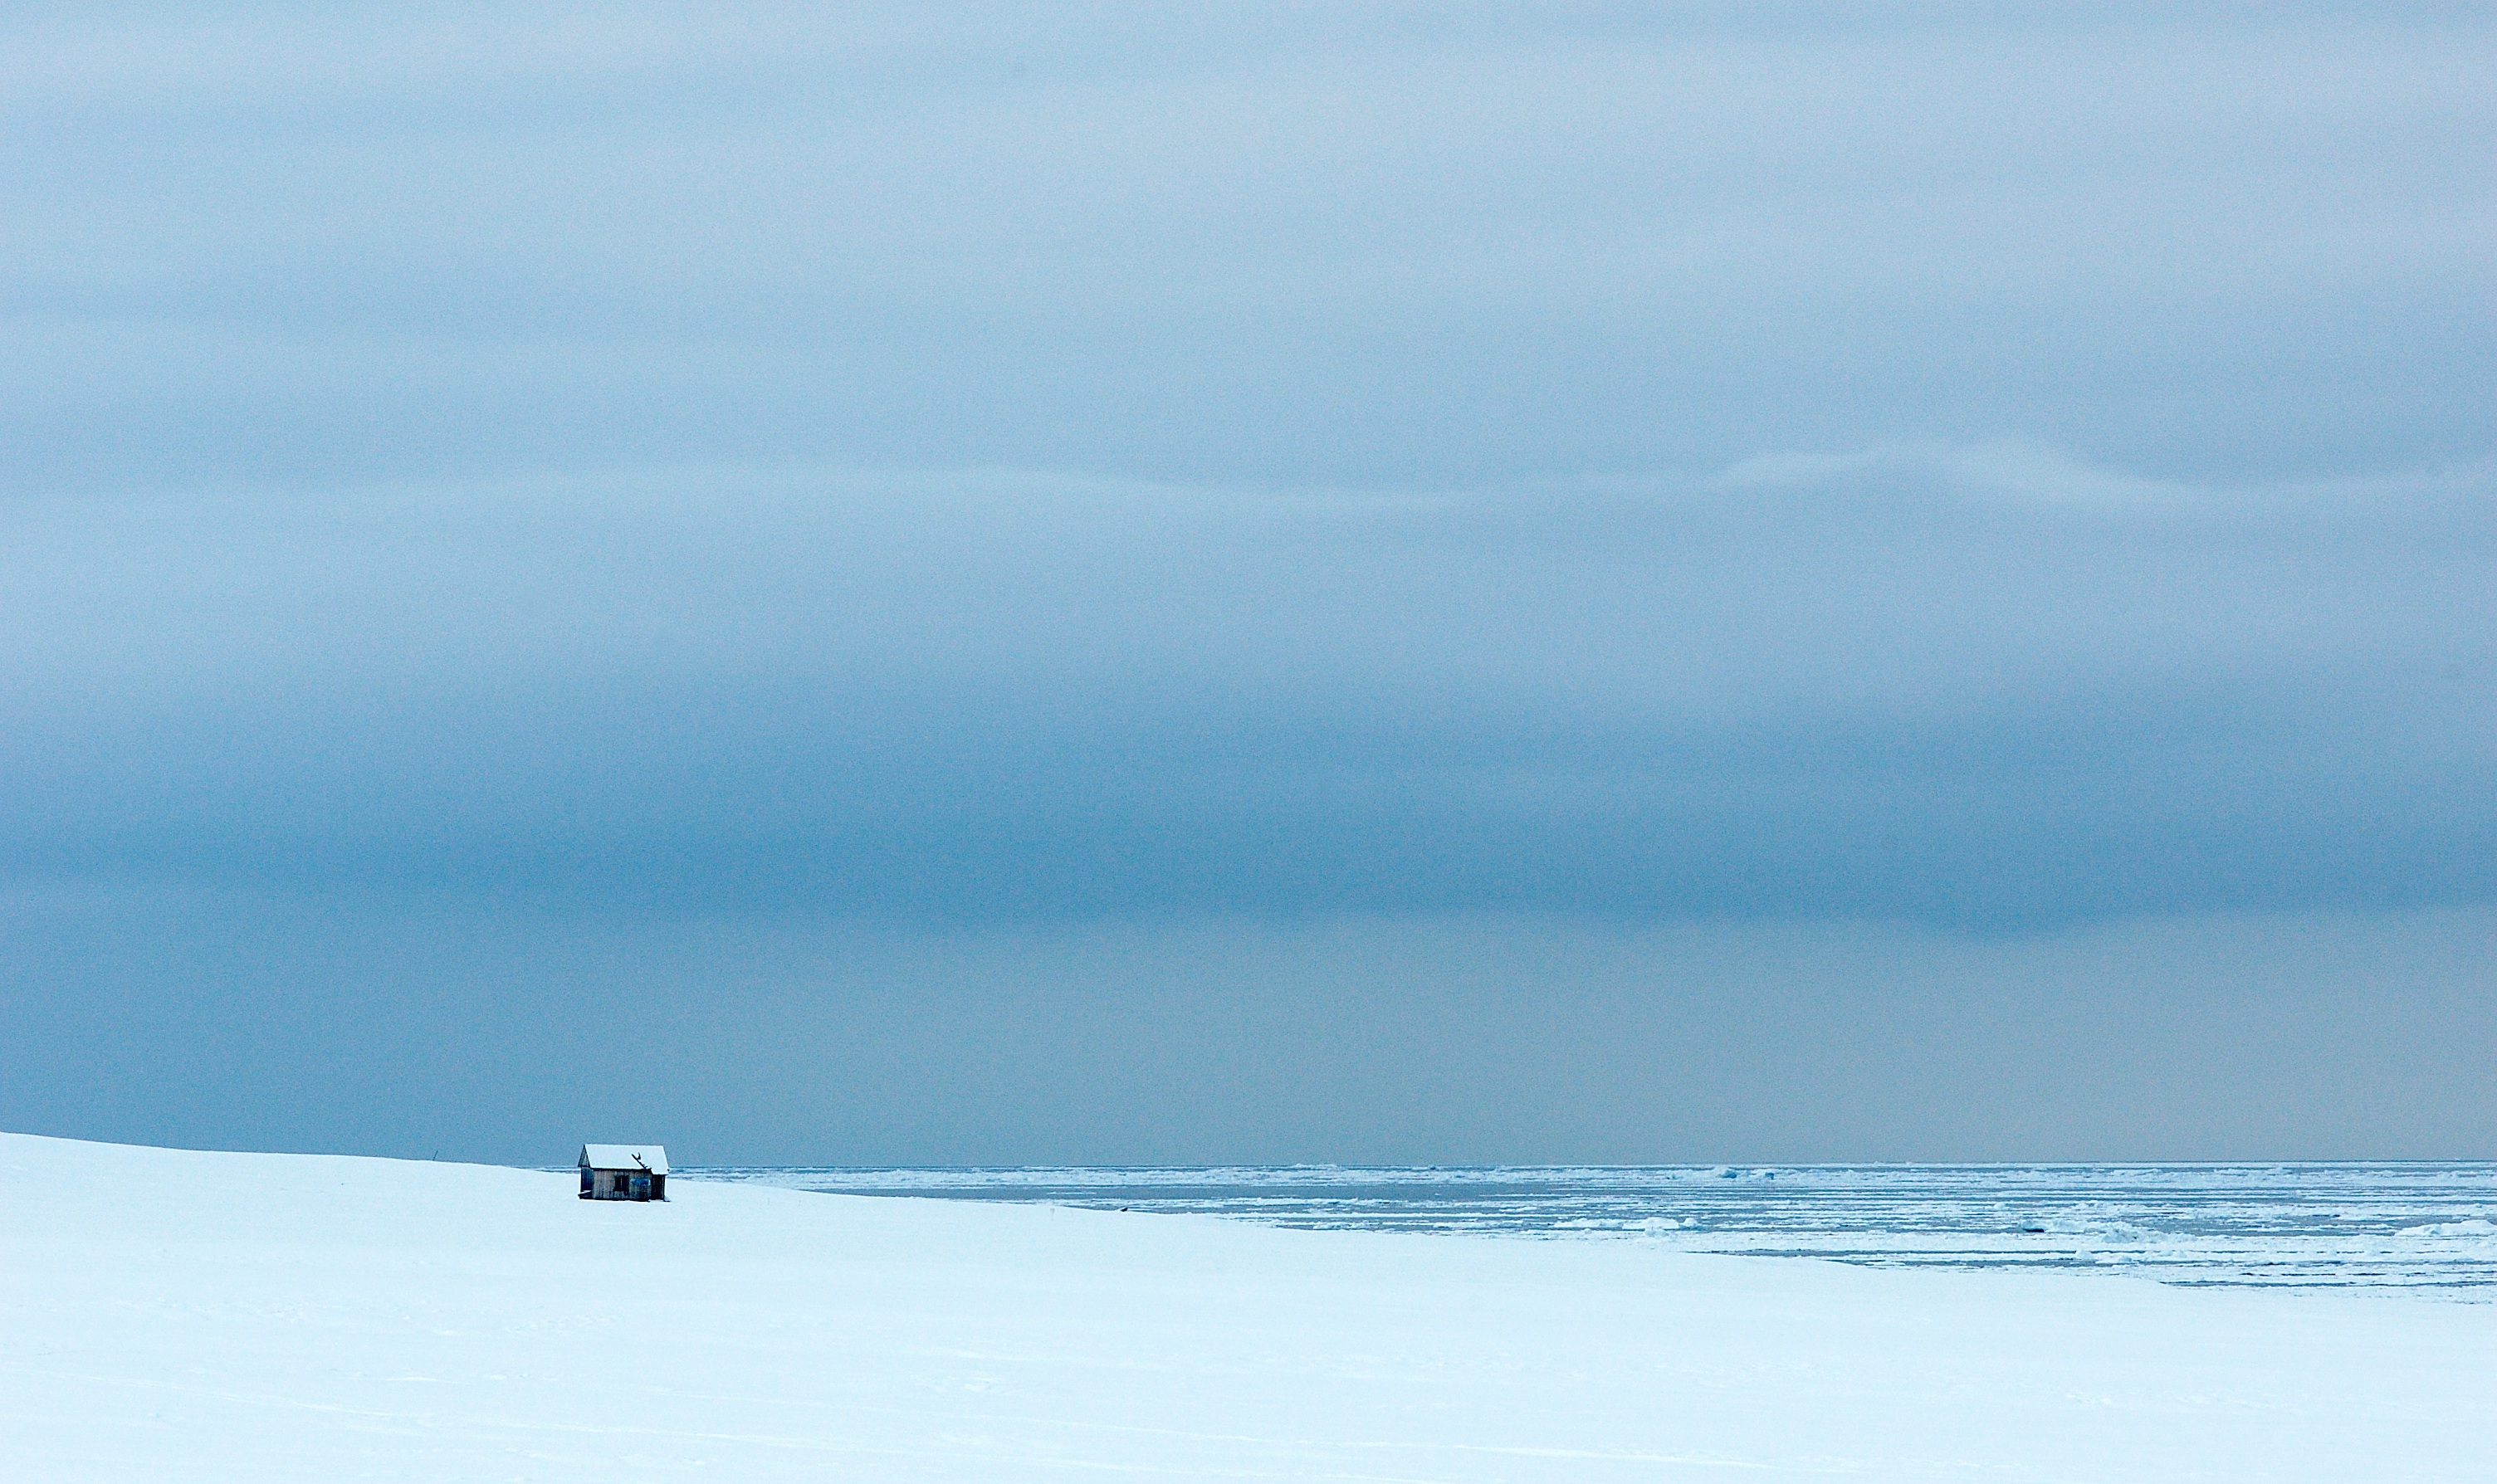
beach, sea, coast, ocean, horizon, cloud, sky, shore, wave, wind, vehicle, arctic, arctic ocean, atmosphere of earth, wind wave